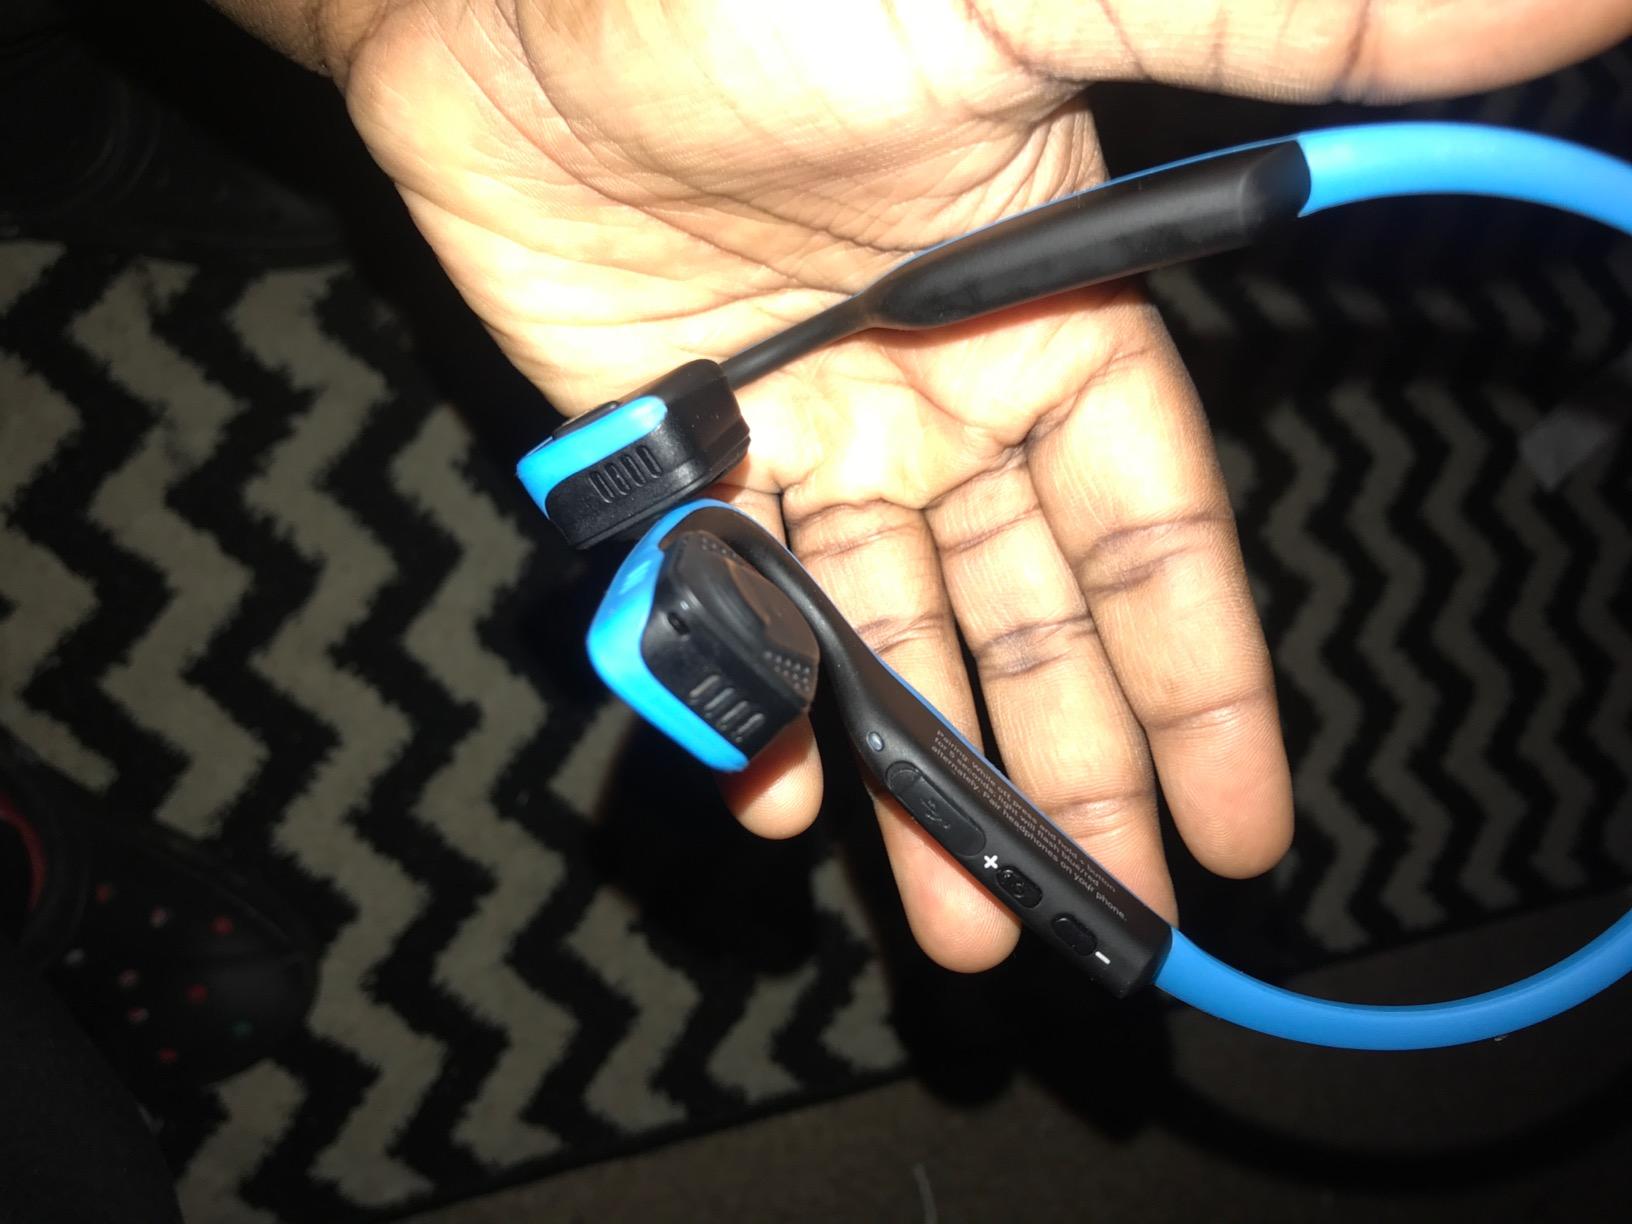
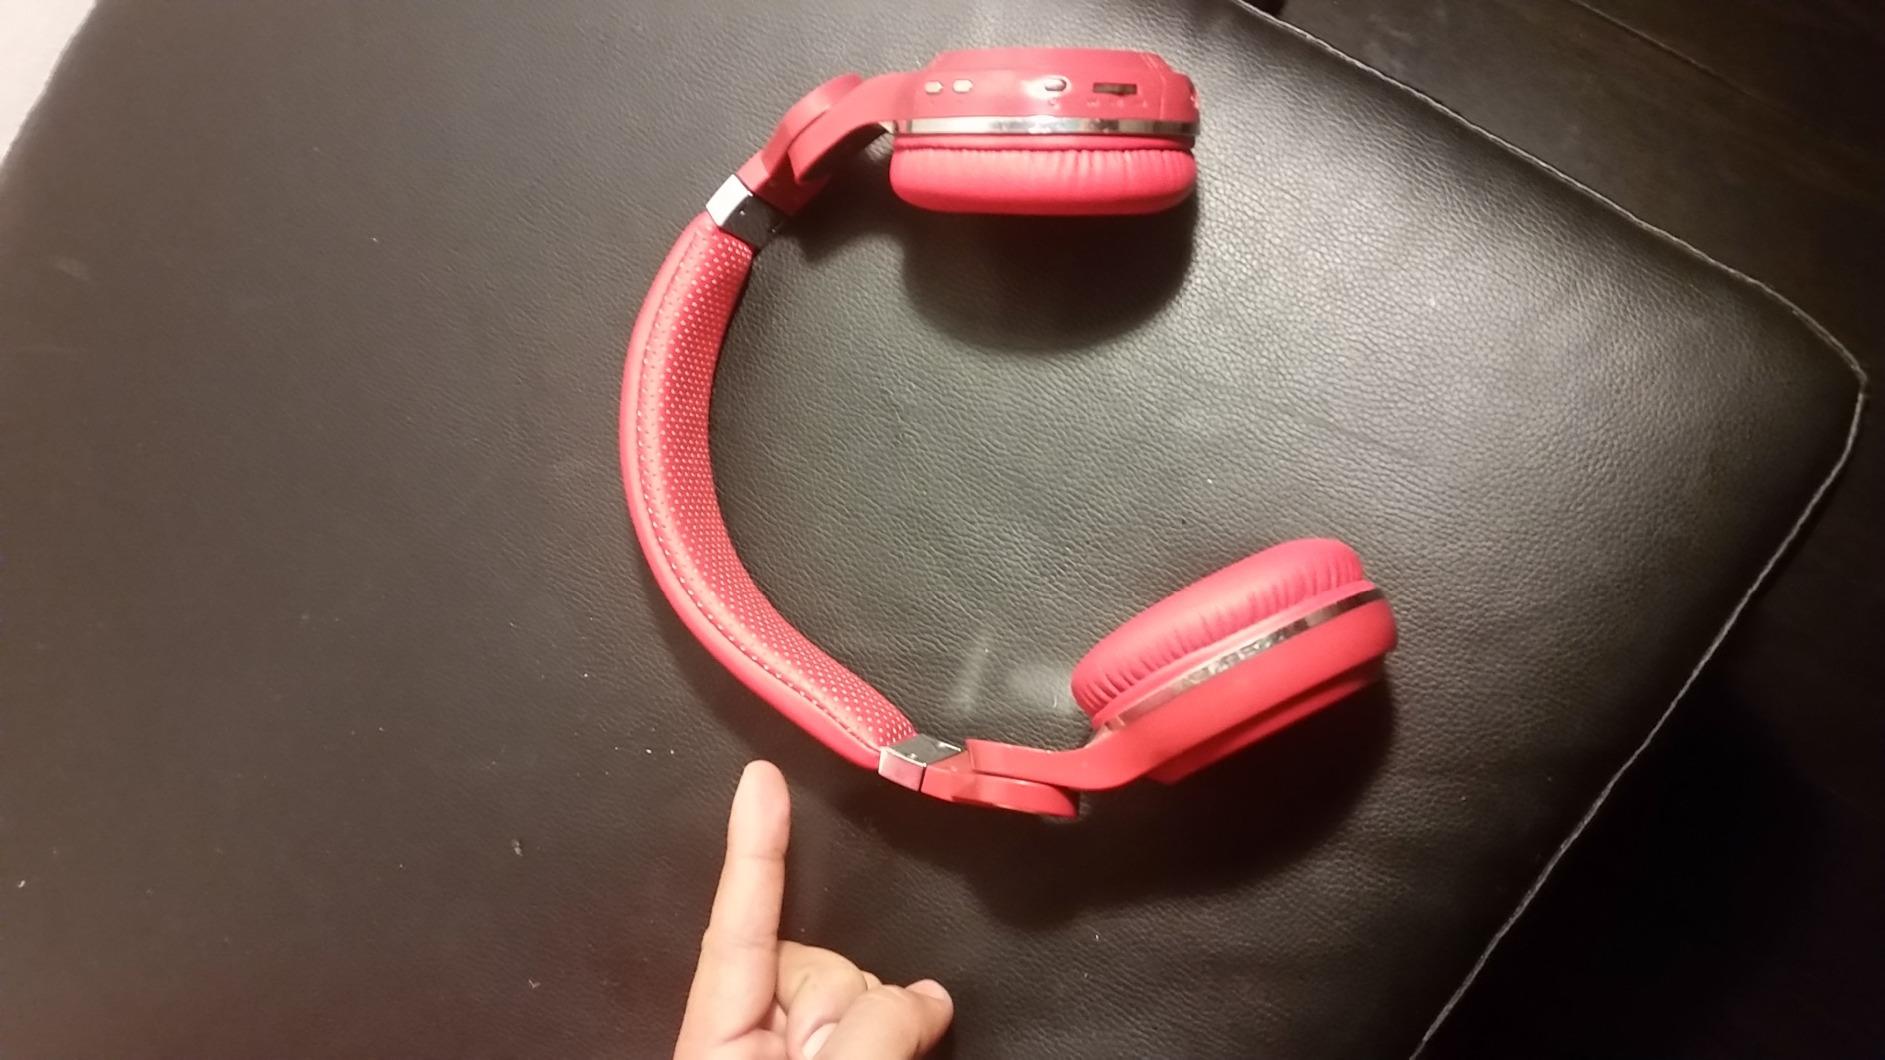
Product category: headphones
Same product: no